Athanasius Treweek

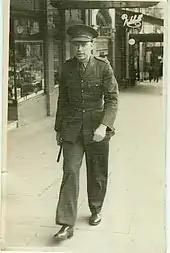
Athanasius Treweek in 1942

Lieutenant Colonel Athanasius Pryor "Ath" Treweek (1911–1995) was an Australian academic, linguist, mathematician and code-breaker. He was the son of Walter Henry Treweek (a teacher who came from Cornwall to Australia in the 1880s) and Mary Matilda Dwyer a nurse. They married in Cooma, New South Wales, Australia on 11 February 1909. She was 37 and he was 43. He was an only child and his father died in 1920 of the Spanish influenza when Ath was 8 years old. His mother could work as a nurse only by living in at a hospital, so he was sent to a boarding school in Bowral.